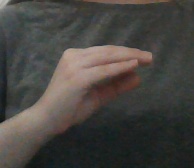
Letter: jeem